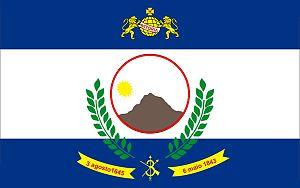
Vitória de Santo Antão est une ville brésilienne de l'État du Pernambouc.